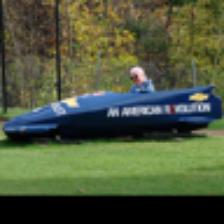
Label: NonHuman